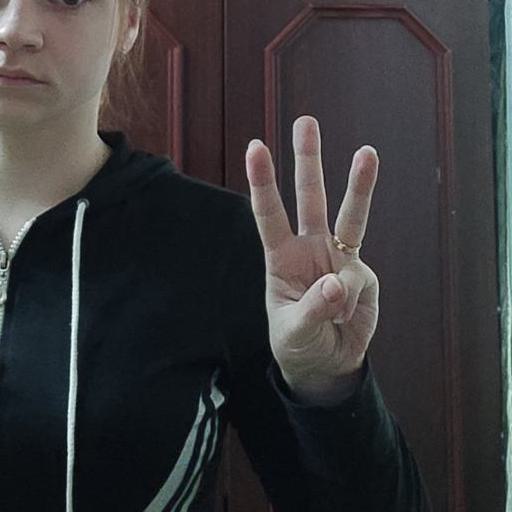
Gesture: three